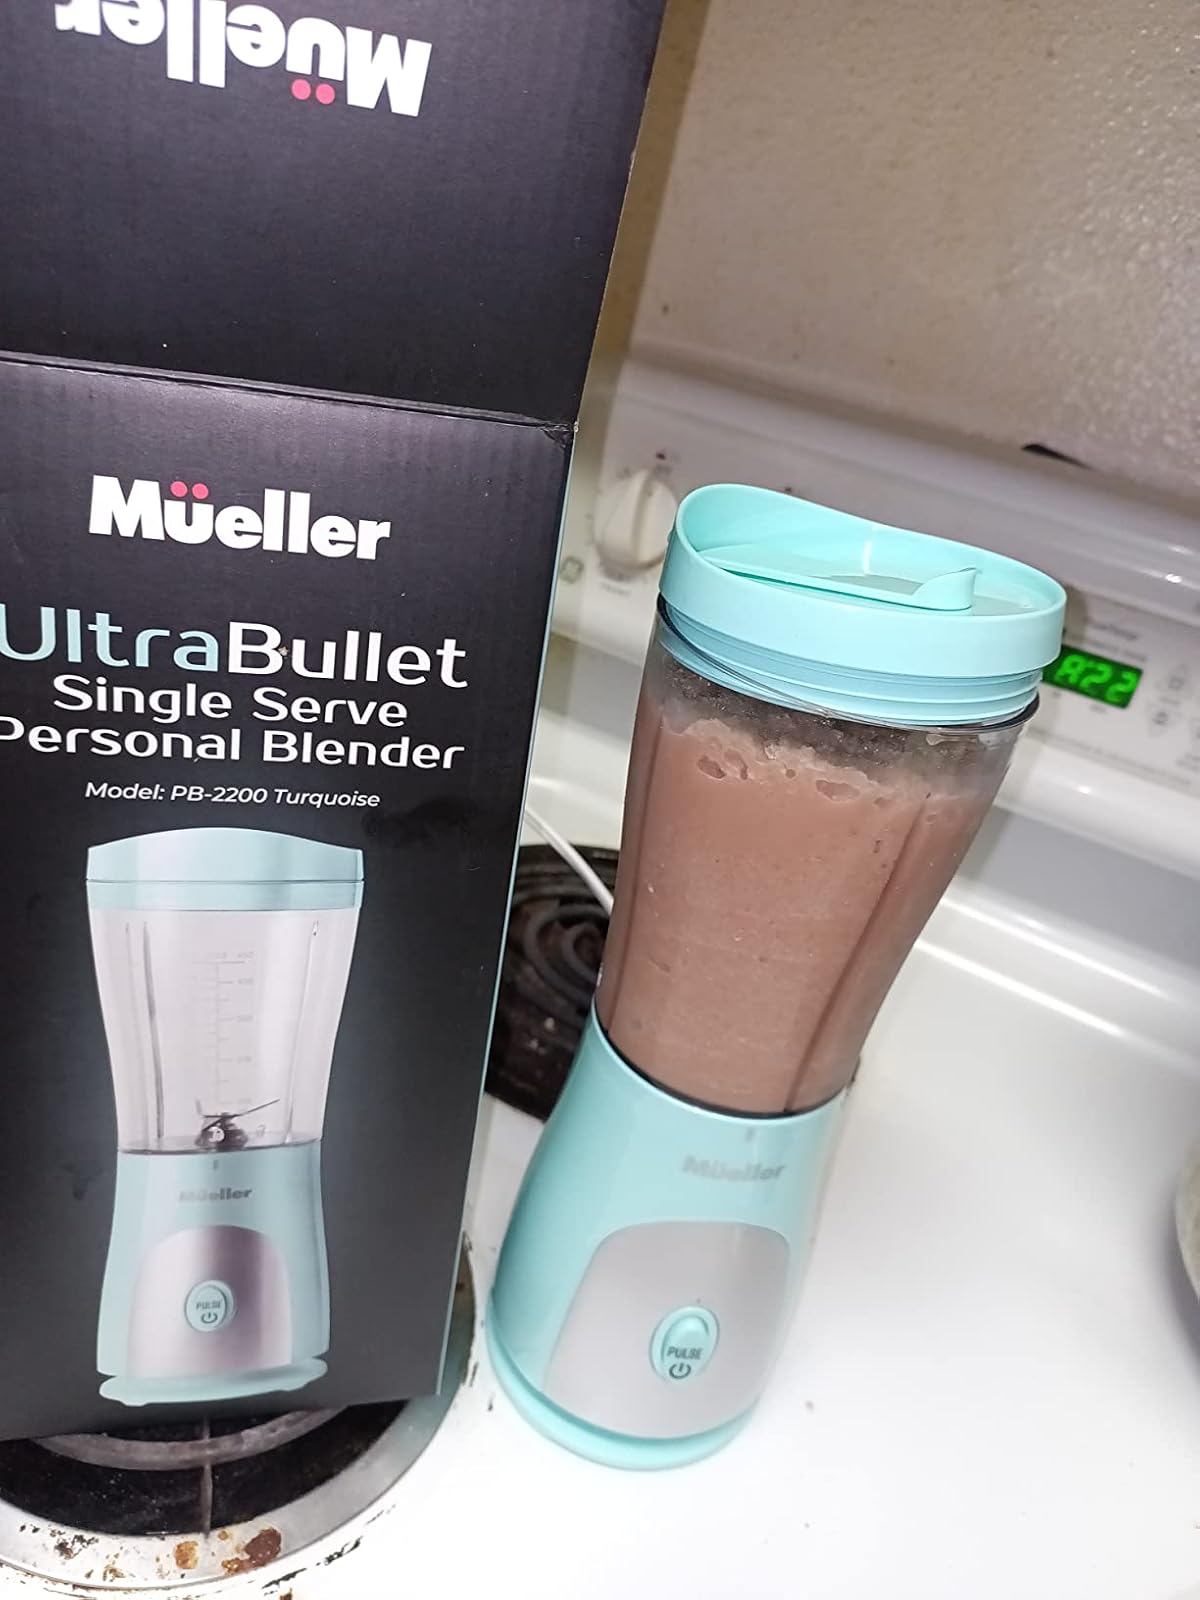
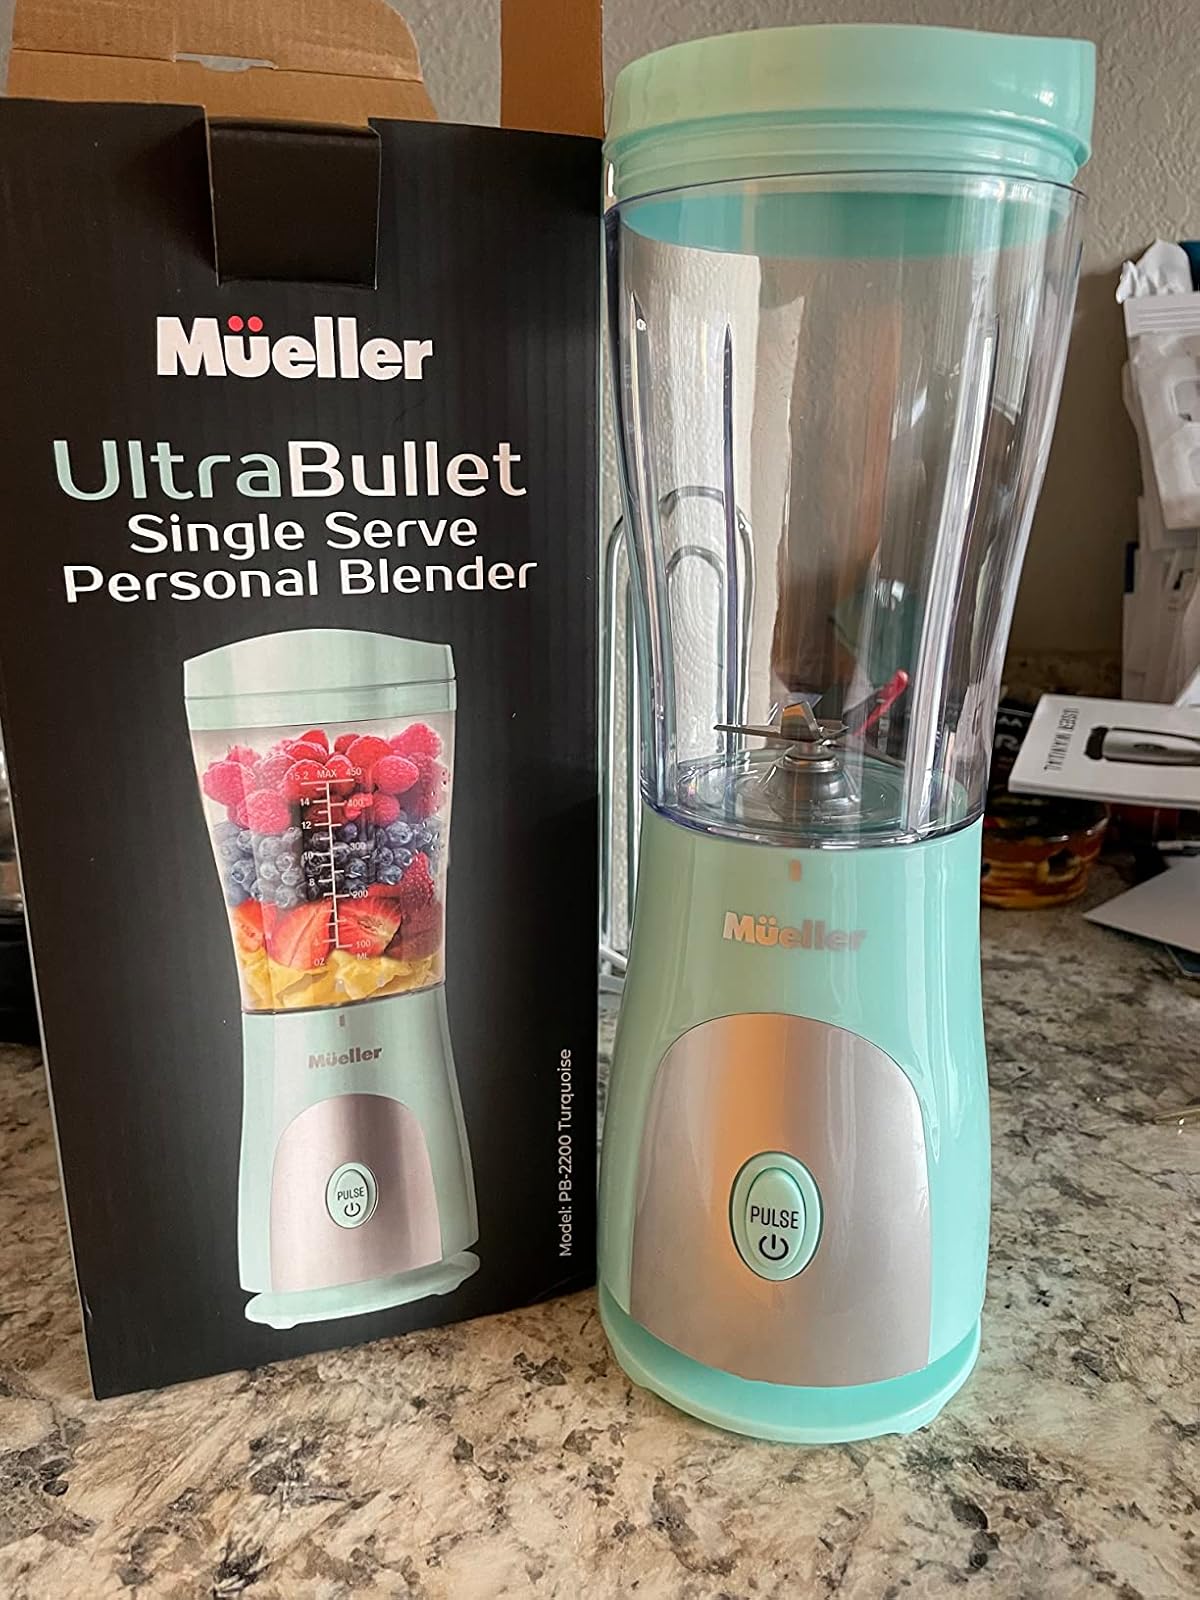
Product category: items_blender
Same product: yes